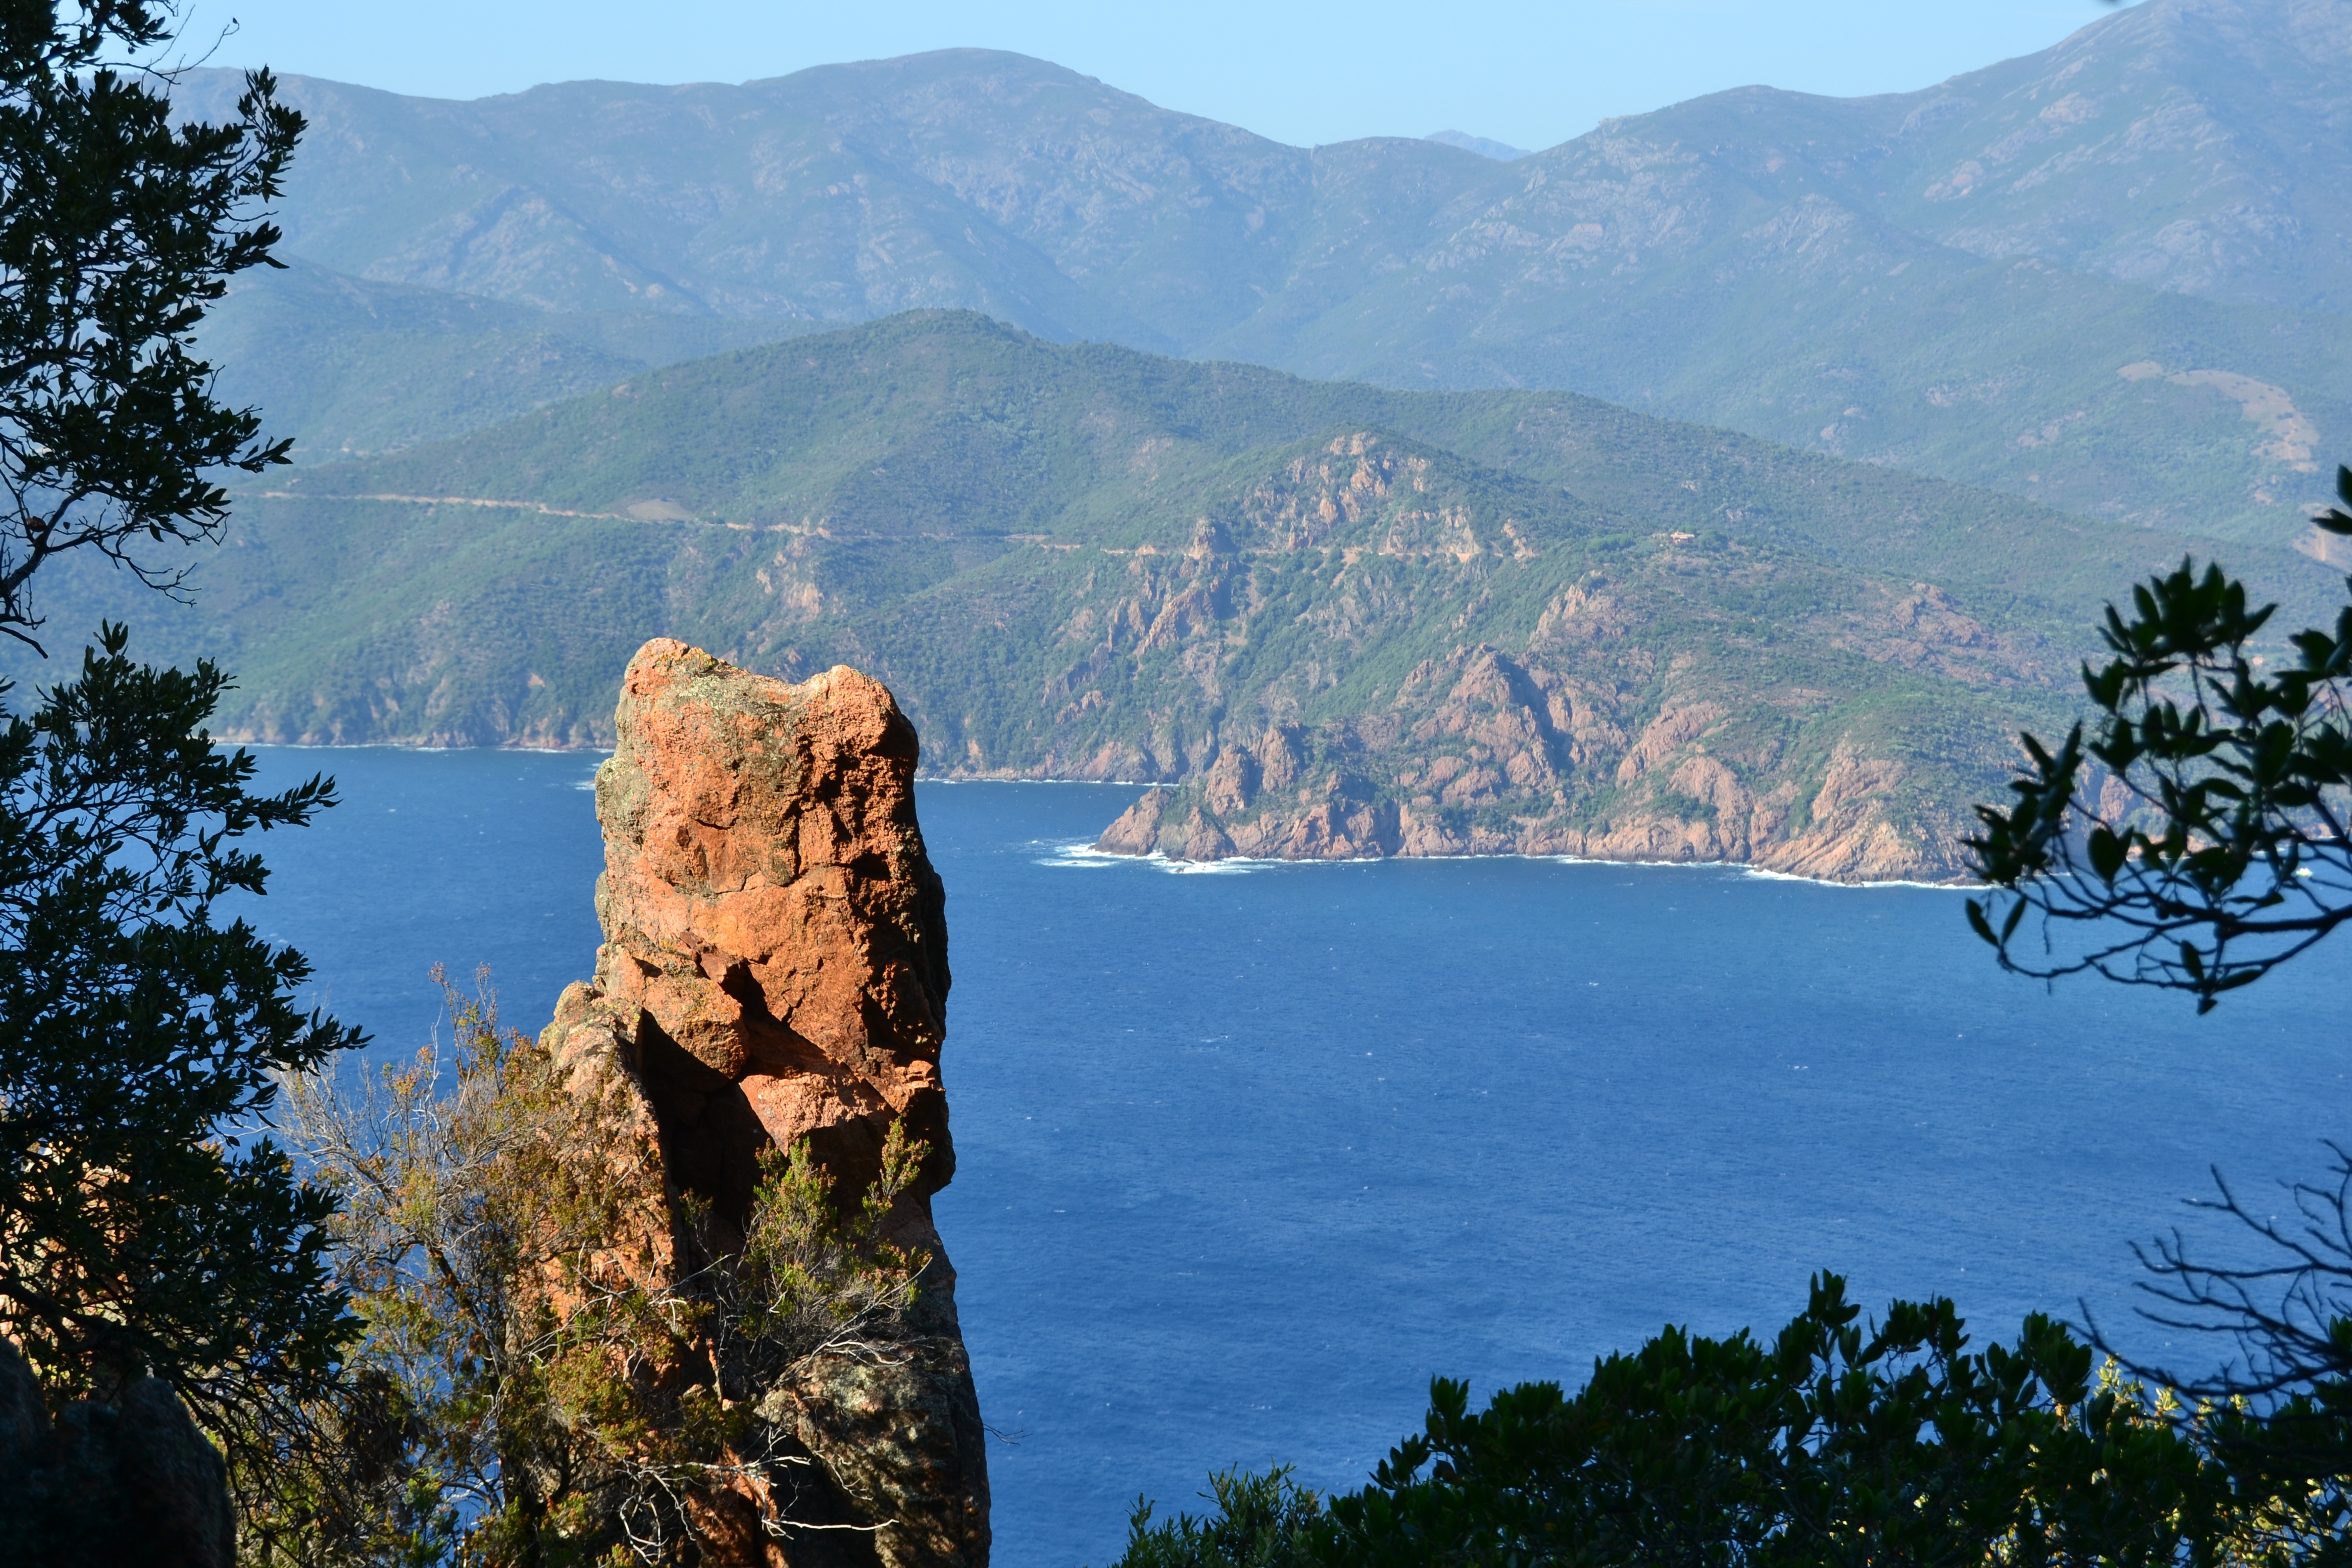
landscape, tree, nature, rock, wilderness, mountain, lake, adventure, mountain range, cliff, france, reflection, terrain, national park, ridge, alps, corsica, landform, piana, geographical feature, mountainous landforms